Later Gupta dynasty

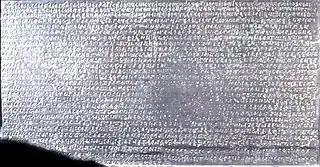
The Aphsad inscription of Ādityasena (r. -680 CE) establishes the genealogy of the Later Gupta dynasty down to Ādityasena.

A small kingdom that ruled the area around Lakhisarai district during the 11th and 12th centuries bore the name "Gupta" and have subsequently been linked as a surviving line of the Later Guptas.